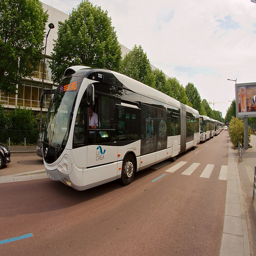
A large line of buses driving down a street together
A long line of buses travel down a street near some trees and a billboard..
A street lined with very new public buses.
many public transit buses on a city street
A long row of buses driving bumper to bumper near trees.